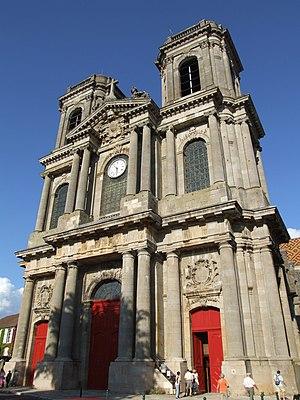
Cathédrale Saint-Mammès de Langres, FRANCE
Claude-Louis d'Aviler est un architecte français du XVIIIᵉ siècle mort à Paris le 14 septembre 1764.
La cathédrale Saint-Mammès est une cathédrale catholique romaine située à Langres, dans le département français de la Haute-Marne en région Champagne-Ardenne.
Ce tableau présente la liste de tous les monuments historiques classés ou inscrits dans la ville de Langres, Haute-Marne, en France.
Les listes suivantes recensent les cathédrales catholiques de France.